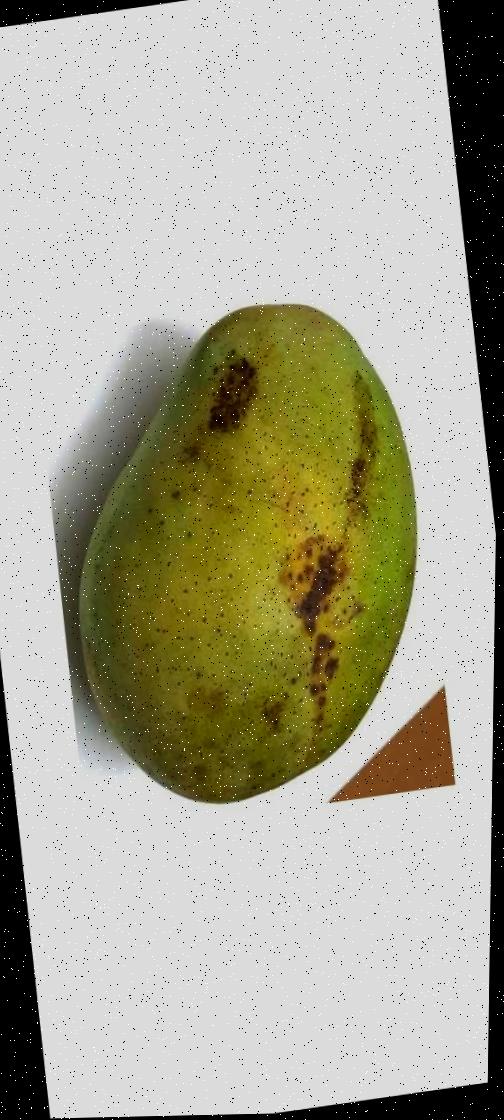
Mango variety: Fazli Shurmai